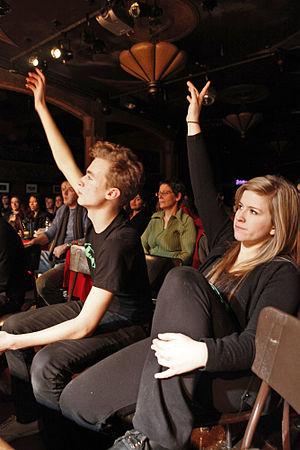
(DESCRIPTION). La Ligue d&#39